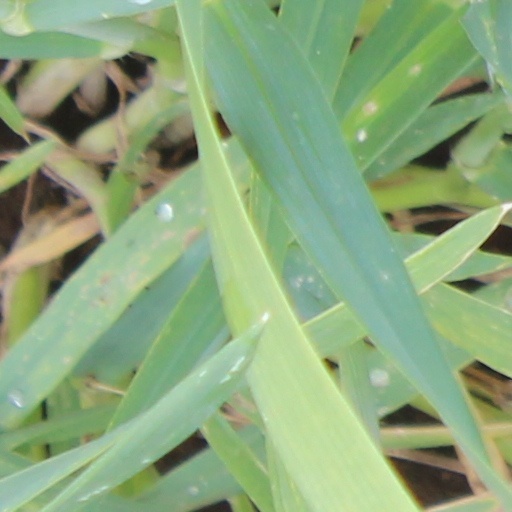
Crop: wheat